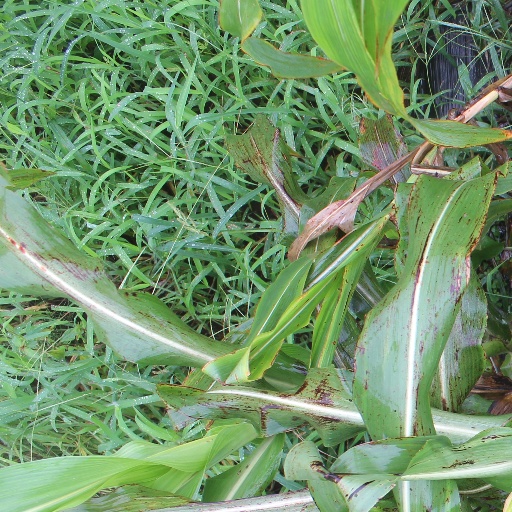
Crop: sorghum